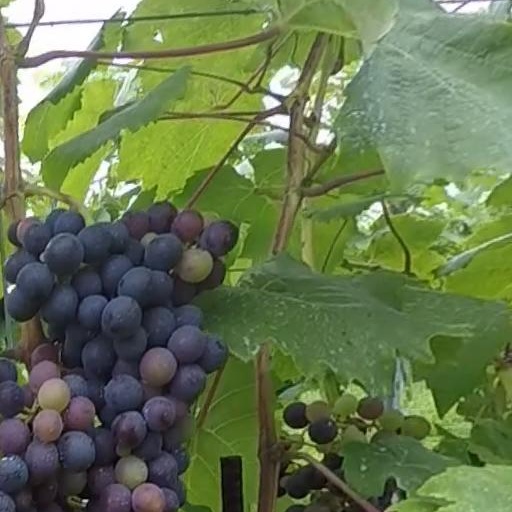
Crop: grape